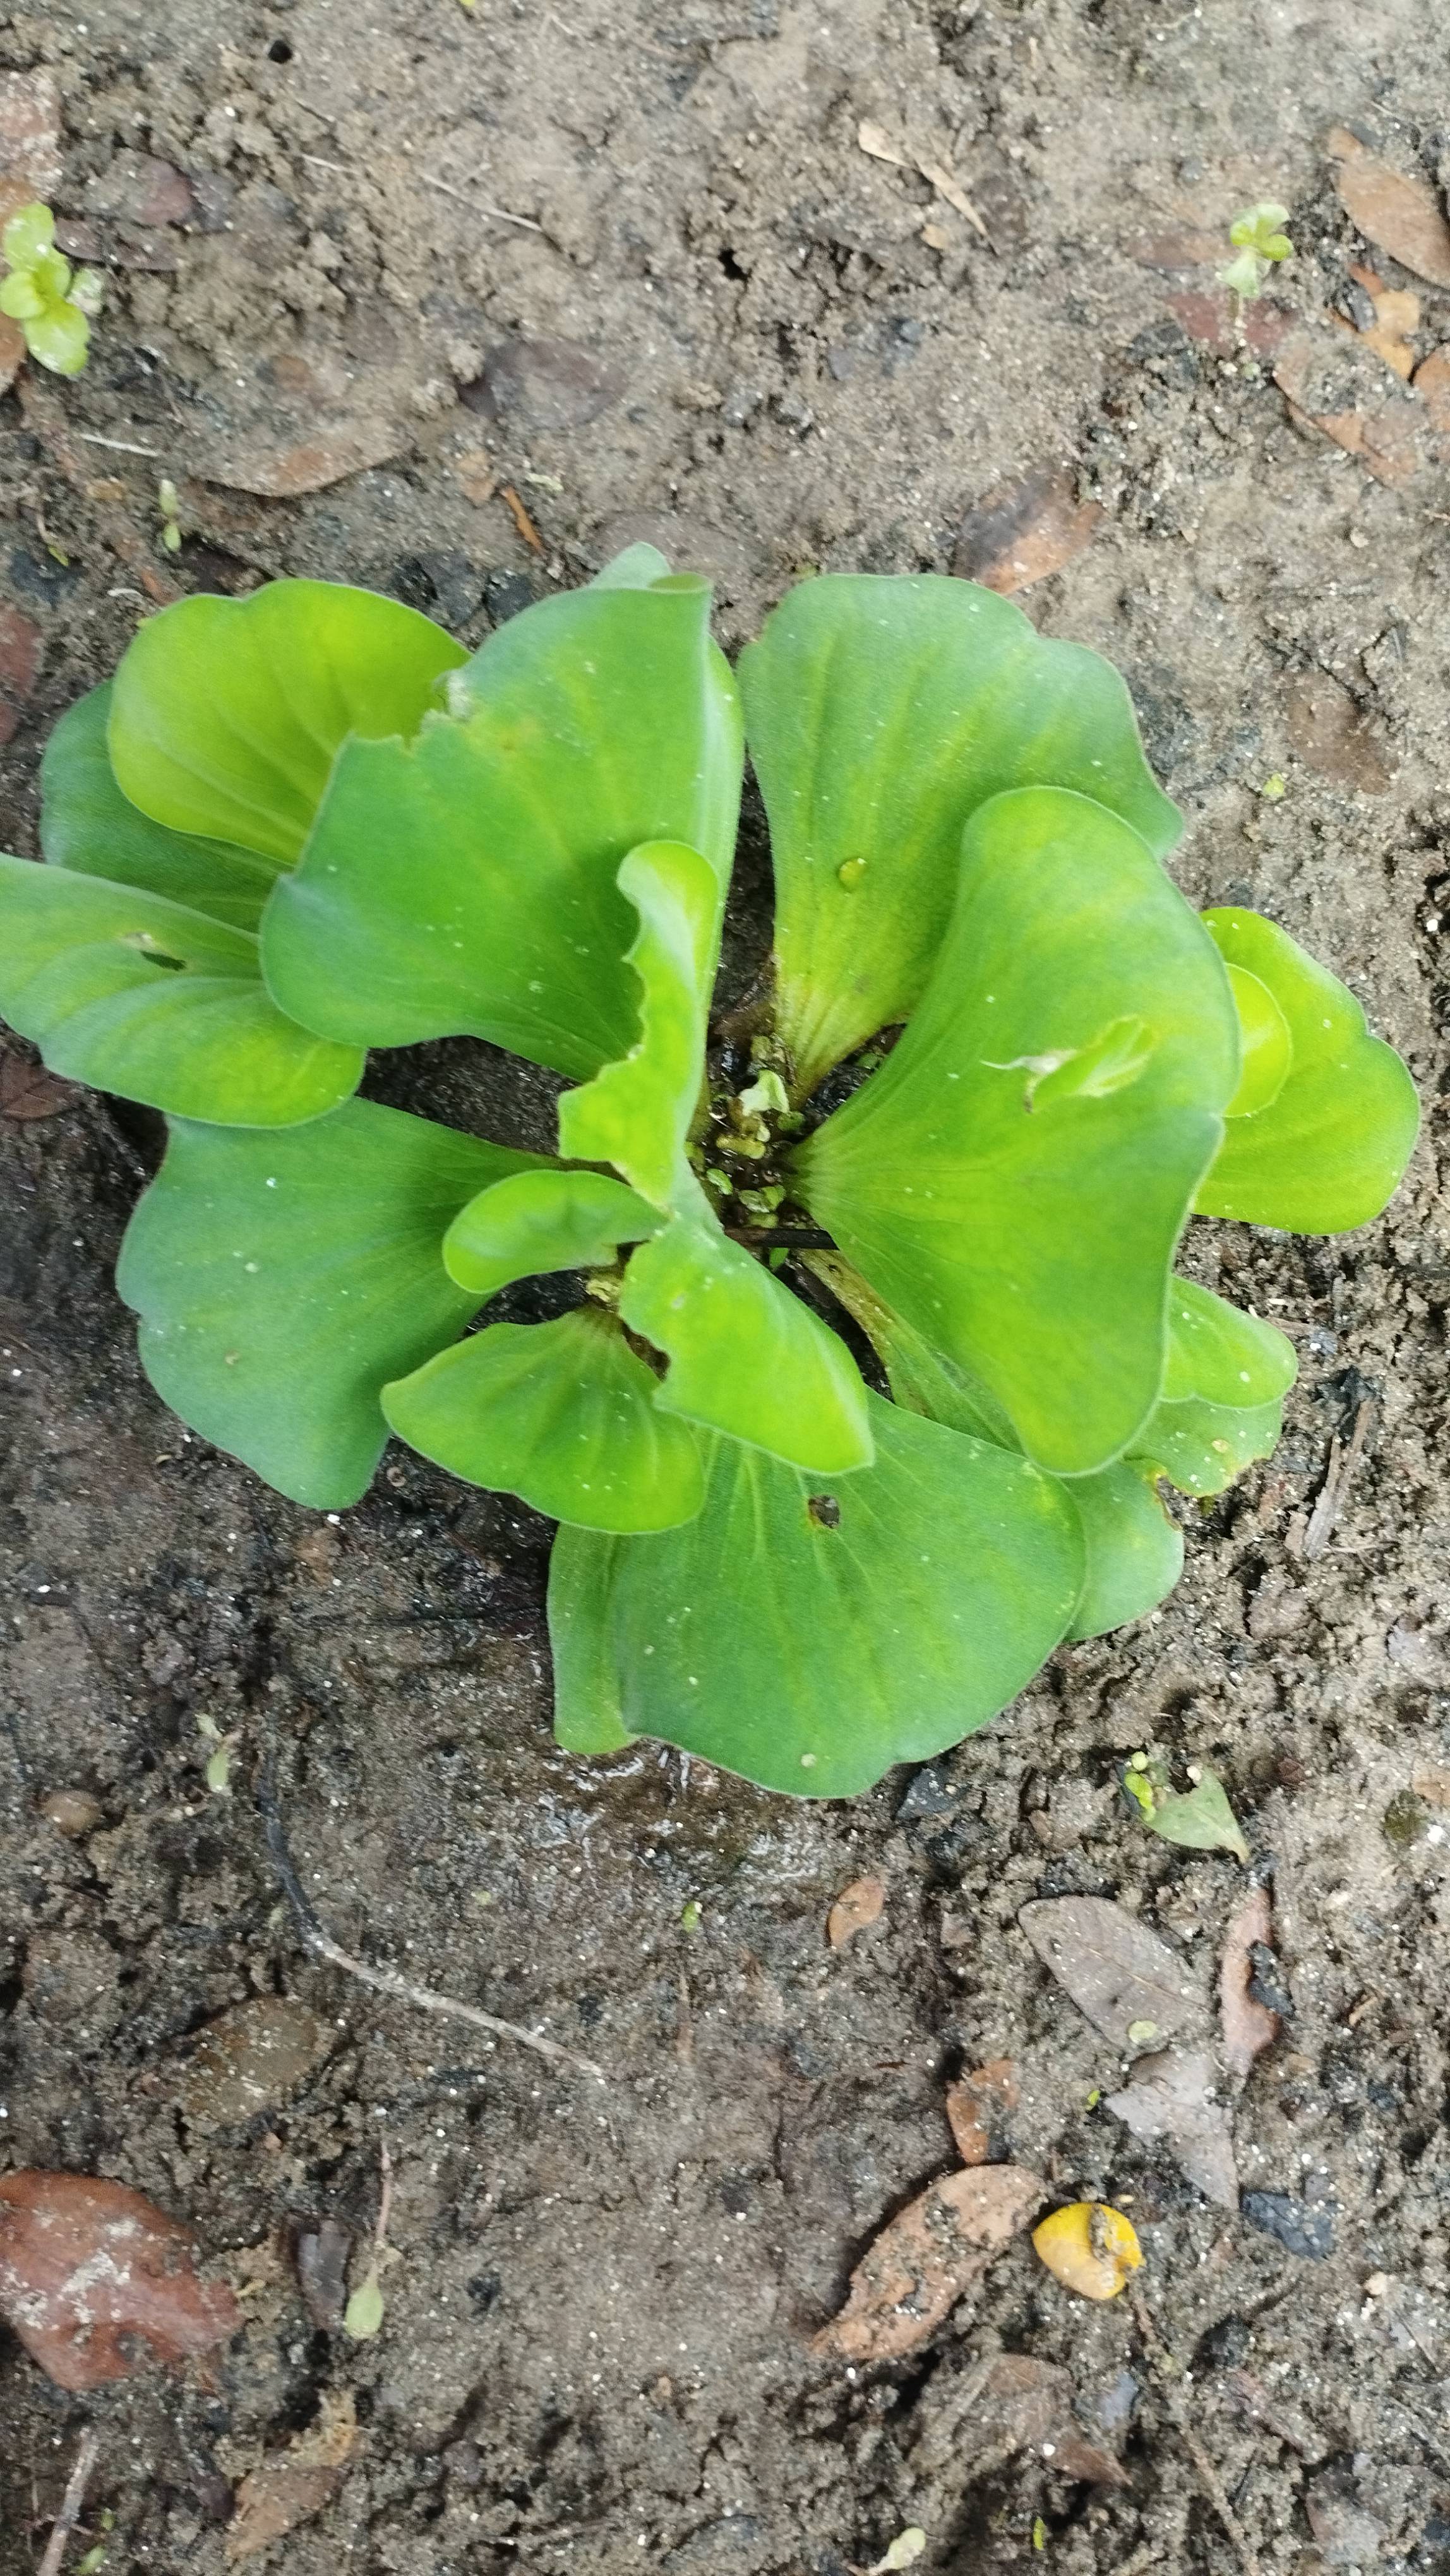
Species: Water Lettuce (Pistia stratiotes)